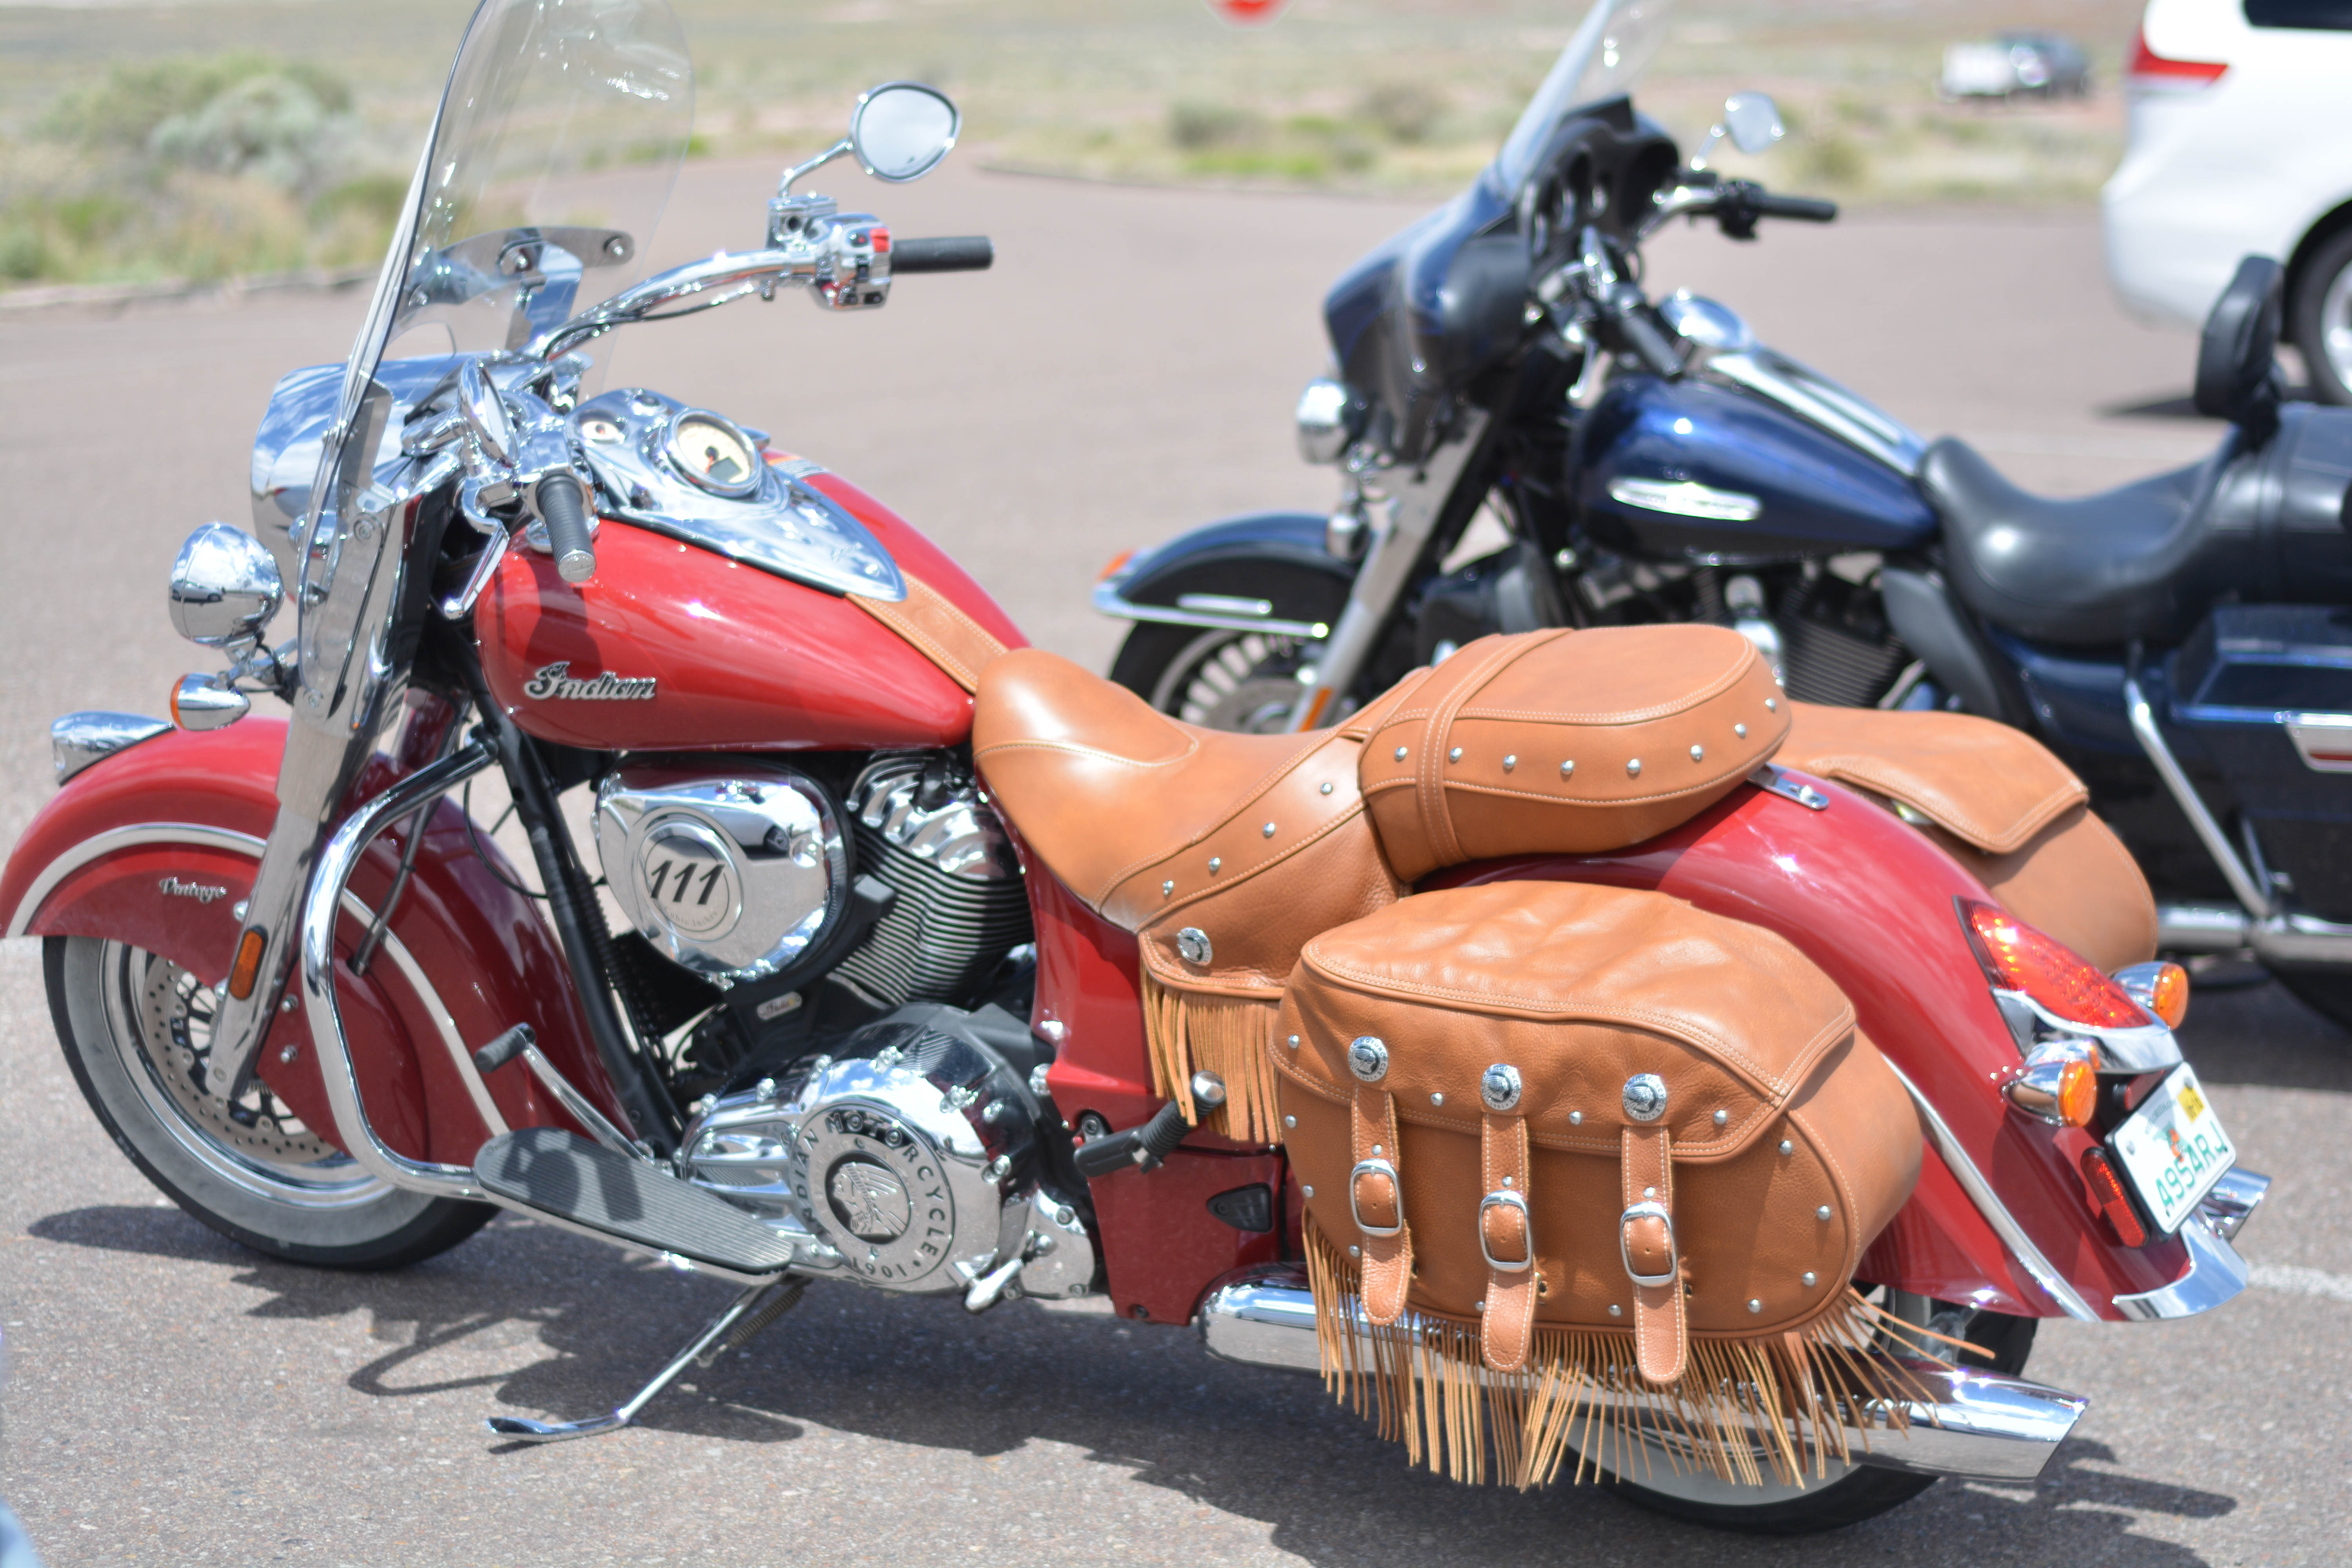
car, vehicle, motorcycle, marccooper, painteddesert, petrifiedforest, route66, holbrook, arizonalandscape, chopper, cruiser, motorcycling, land vehicle